Marlboro, Vermont

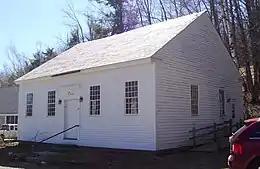
The Town House, used for town meetings, was built in 1822, and later moved to its current location

Located on the Town Common are the Town House (1822), used for town meetings, the Town Offices and Post Office building (1969), the Marlboro Meeting House Congregational Church (1931), and the Whetstone Inn.